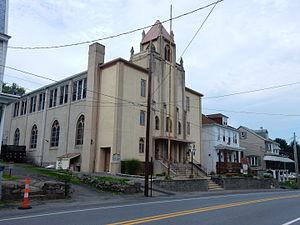
Blythe Township est un township situé au centre du comté de Schuylkill, en Pennsylvanie, aux États-Unis. En 2010, il comptait une population de 924 habitants.